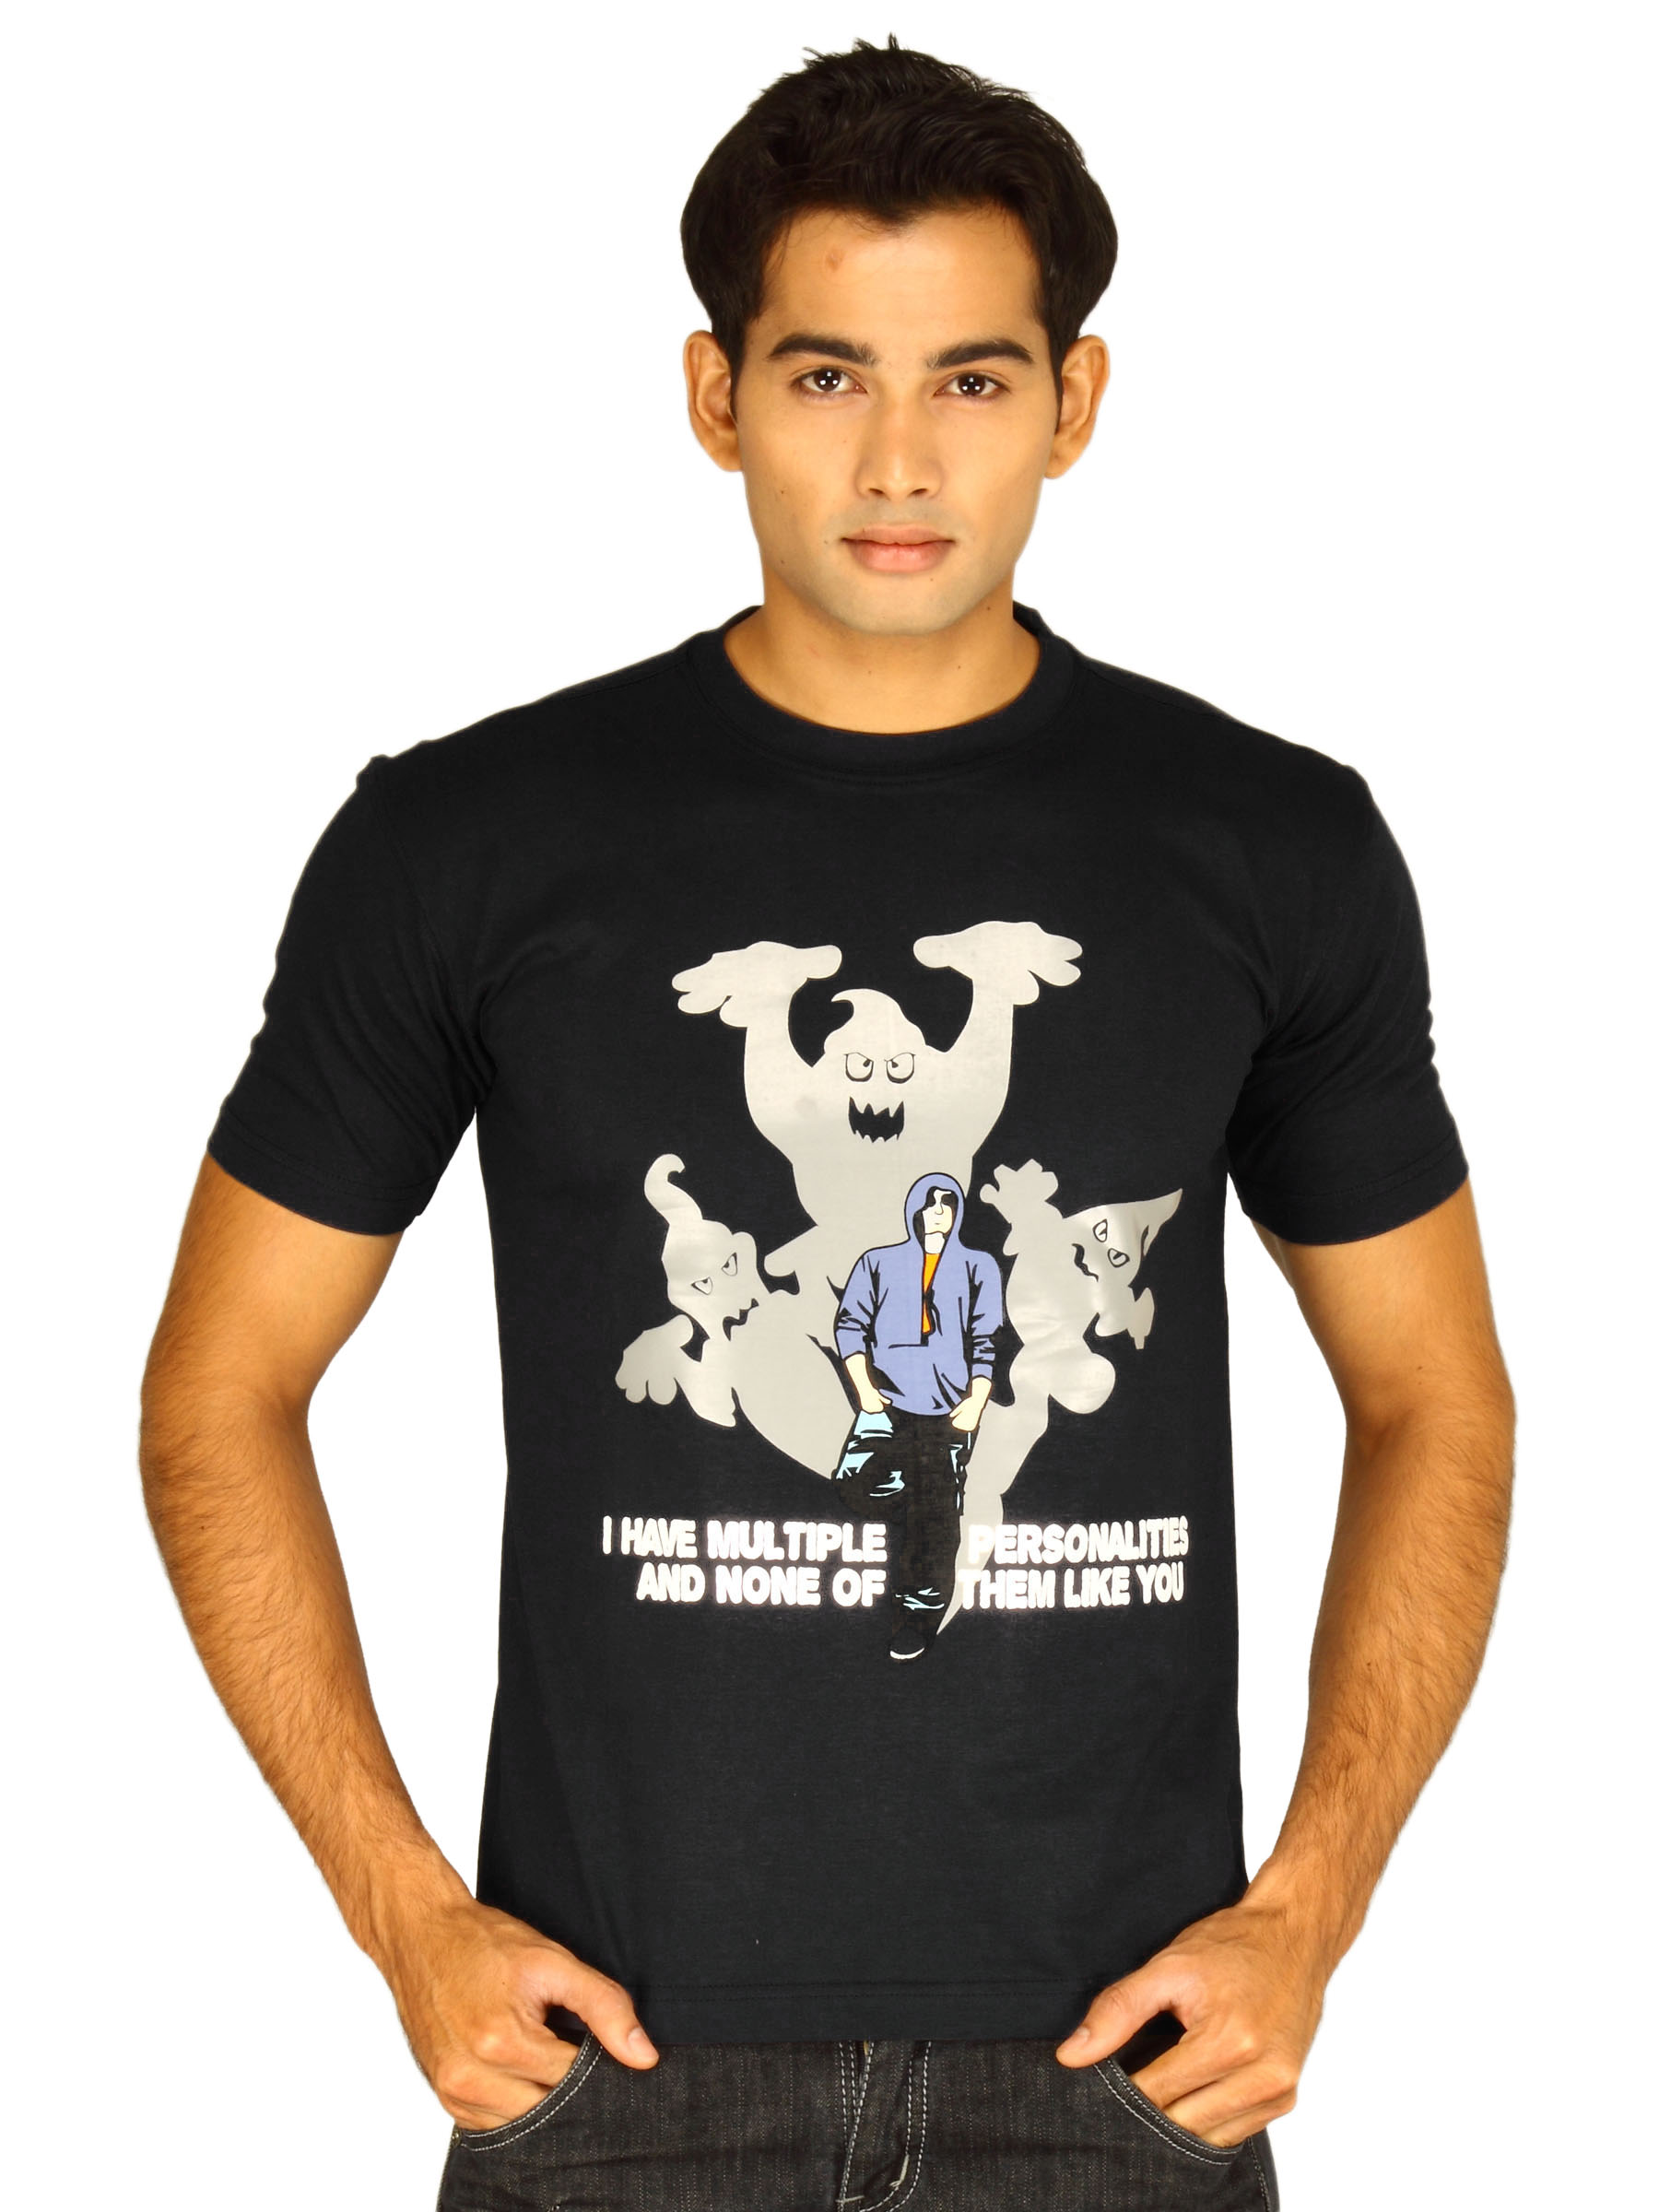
Myntra Men's I Have Multiple Personalities Black T-shirt
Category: Apparel / Topwear / Tshirts
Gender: Men
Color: Black
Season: Summer 2011
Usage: Casual